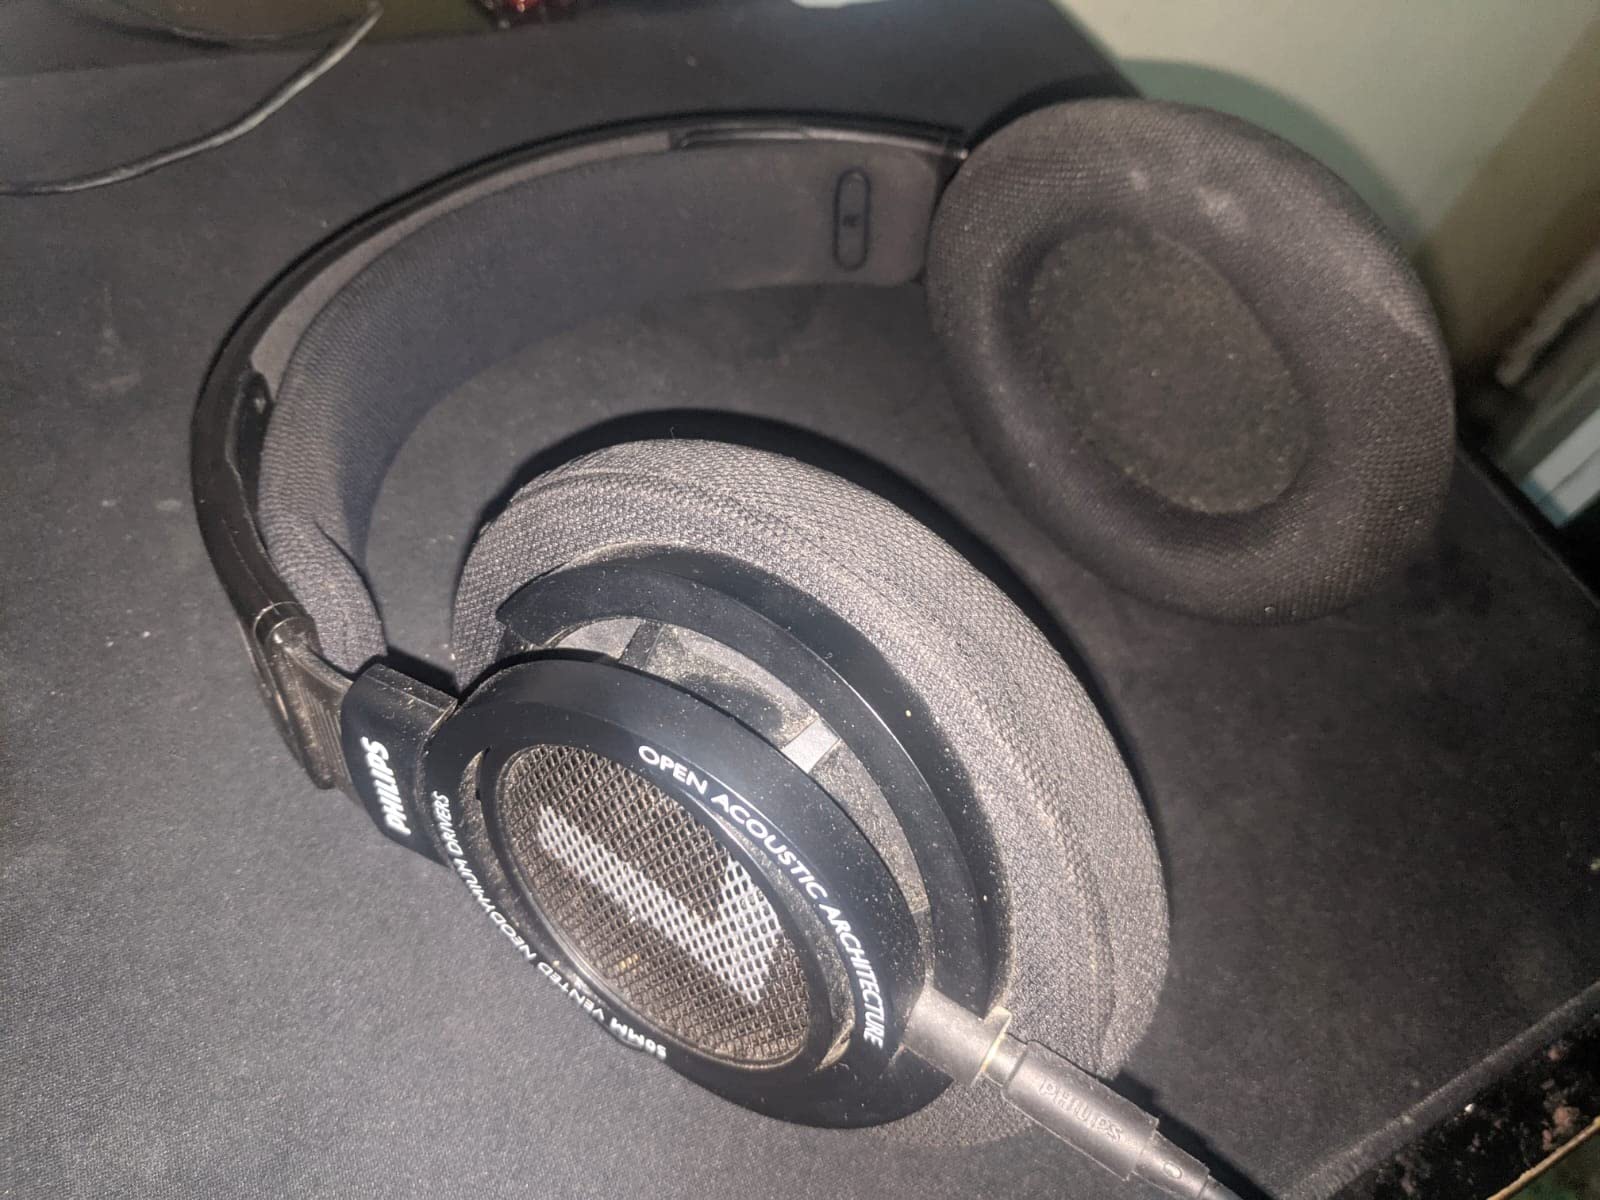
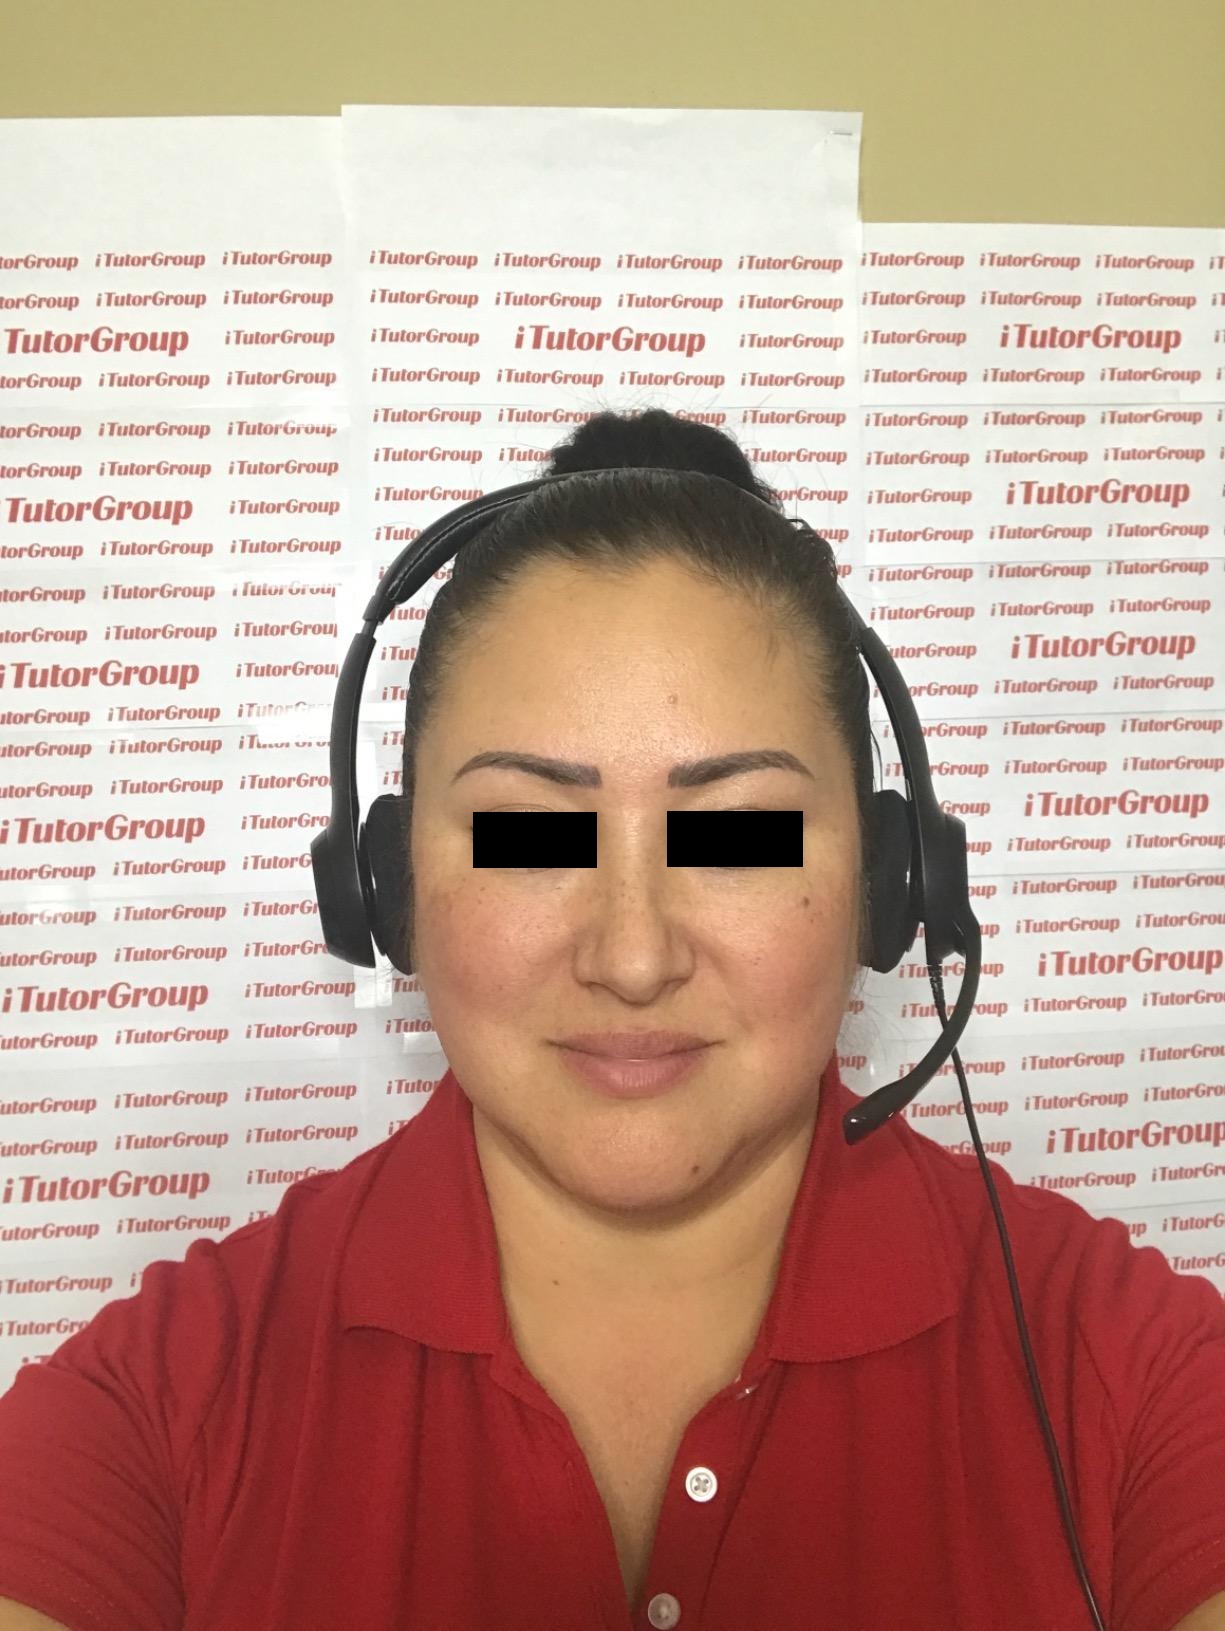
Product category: headphones
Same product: no